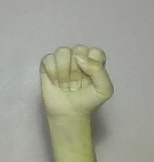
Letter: saad